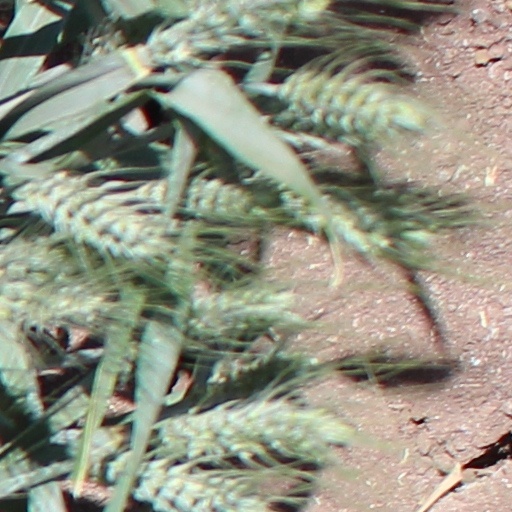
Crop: wheat